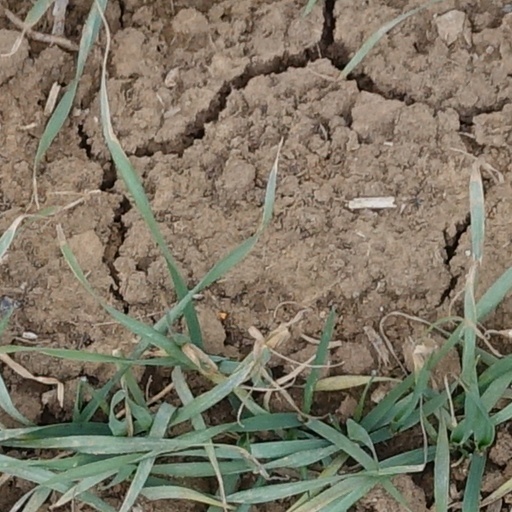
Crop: wheat